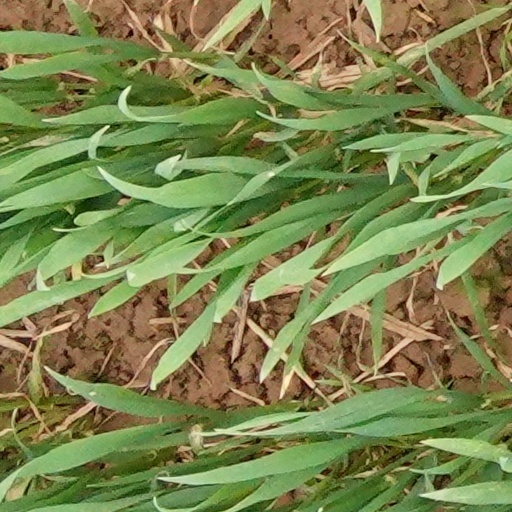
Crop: wheat